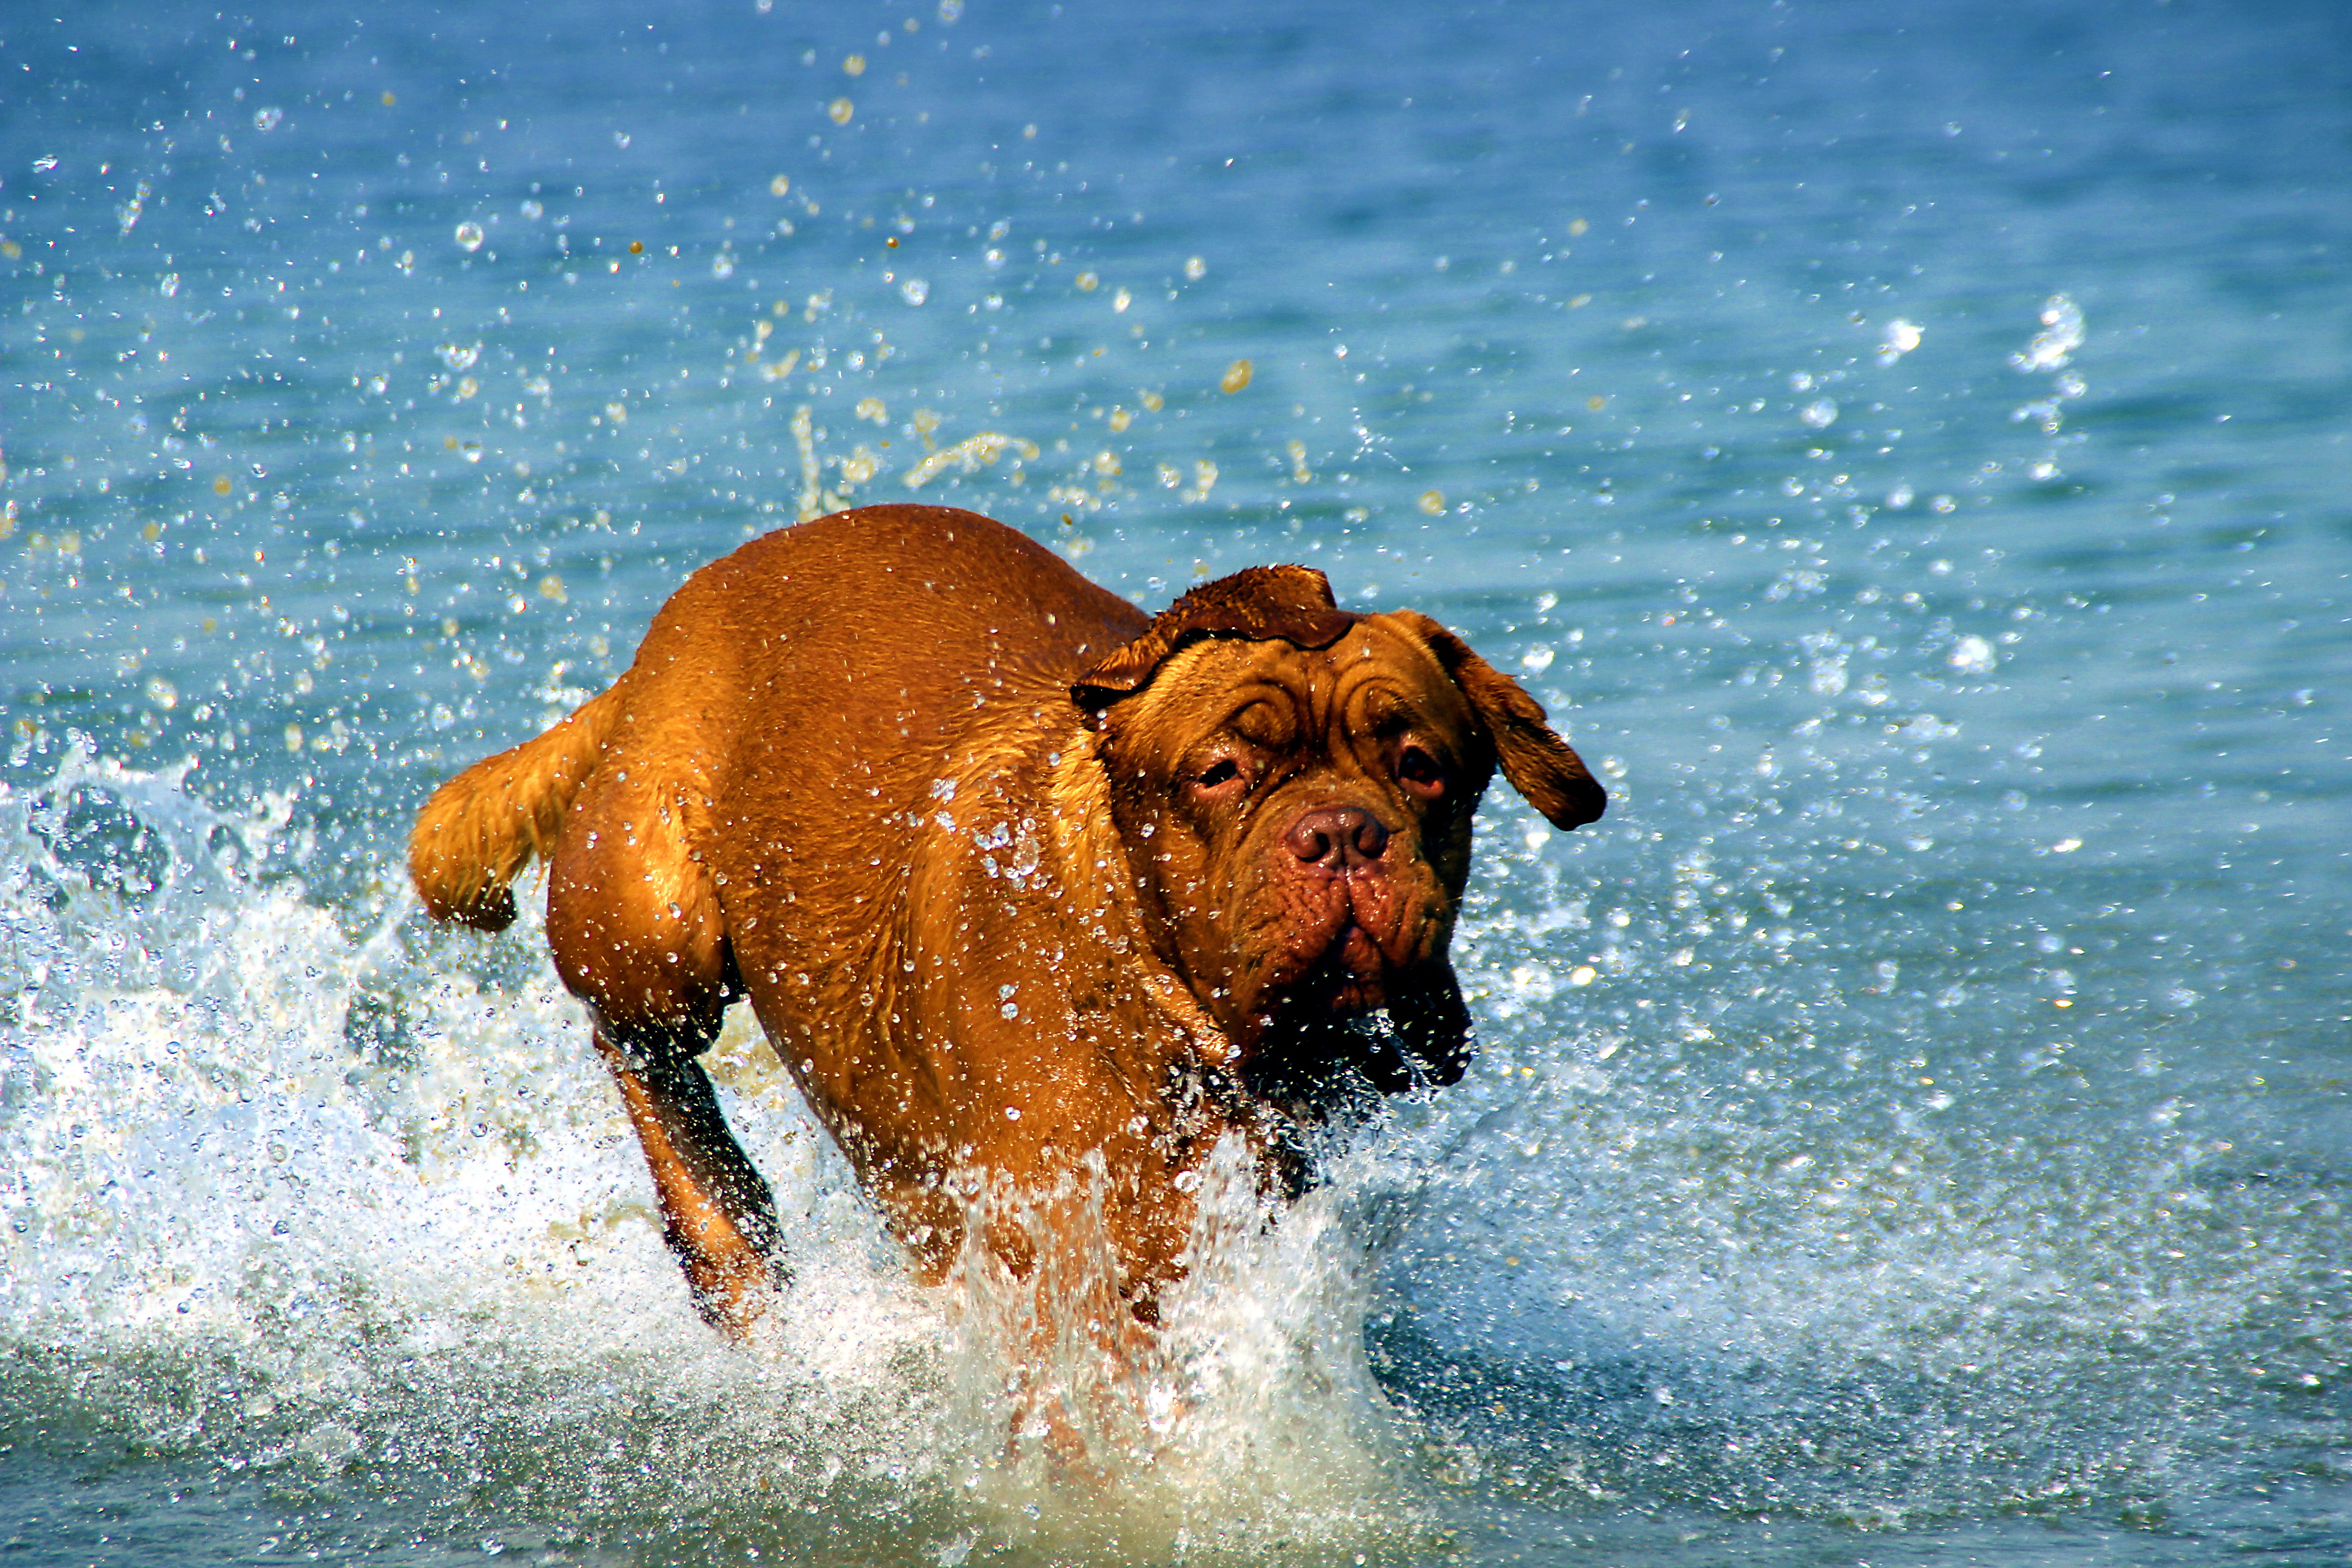
beach, sea, water, nature, play, lake, wet, puppy, dog, animal, cute, river, summer, swim, pet, young, mammal, playful, de, fun, french, happy, vertebrate, labrador retriever, bordeaux, retriever, bathing, muddy, mastiff, dogue, zertovne, my friend, dog like mammal, the activities of the